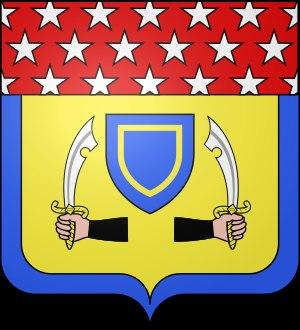
Le titre de duc d'Elchingen et de l'Empire a été conféré par Napoléon Iᵉʳ au maréchal Ney le 6 juin 1808. Celui-ci a également reçu, le 25 mars 1813, le titre de prince de la Moskowa.